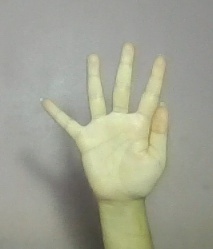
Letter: sheen